Orange-fronted plushcrown

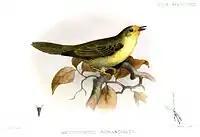
At Ramal do Noca, Rio Branco, Acre, Brazil

The orange-fronted plushcrown is long and weighs . The sexes have the same plumage. Adults have an orange forehead ("front") and yellow lores, eyering, and supercilium; the last becomes greenish yellow behind the eye. They have a faint greenish olive line through the eye and greenish olive ear coverts. Their crown, back, rump, and tail are greenish olive, with the rump being somewhat paler. The "plush" of the crown is usually not apparent in the field. Their wings are dark olive fuscous with pale yellow edges on the coverts and flight feathers. Their throat is yellow and the rest of their underparts are dull yellowish green that is slightly paler on the belly. Their iris is brown to dark brown to gray, their maxilla black, their mandible black to gray, and their legs and feet bright yellow-orange to yellow. Juveniles have little or no orange and yellow on their face. It is the only species of furnariid with yellow/greenish plumage and yellow legs, in which it resembles a tanager or warbler.